Rostyn Griffiths

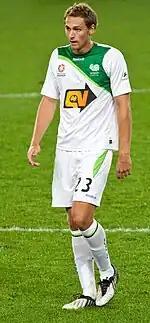
Griffiths playing for North Queensland Fury in 2009.

On 2 July 2009, it was announced that Griffiths would join A-League club North Queensland Fury for their inaugural season. On 8 August 2009, he started in Fury's first A-League match and scored Fury's first-ever goal in a competitive match against Sydney FC.